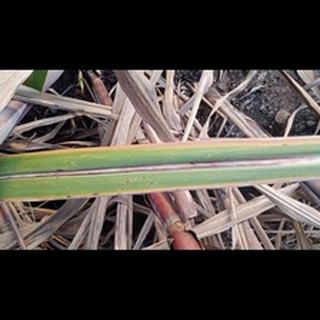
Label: sugarcane_red_rot